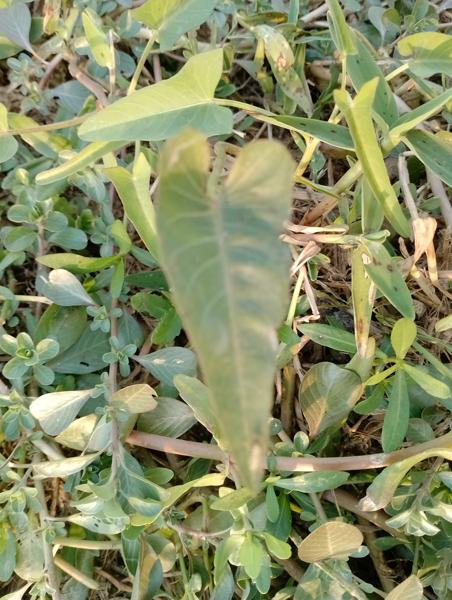
Weed species: Ipomoea aquatic